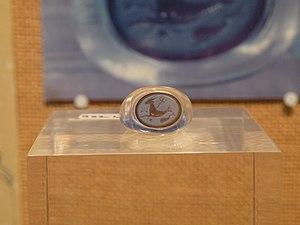
Musée de Thésée (Loir-et-Cher) Bague représentant un capricorne un dauphin et un trident.
Tasciaca était une vicus, antique, caractérisée par un ensemble d'aménagements gallo-romains situés sur les communes de Thésée, Pouillé et Monthou-sur-Cher, de part et d’autre du Cher, dans le département français de Loir-et-Cher en région Centre-Val de Loire.